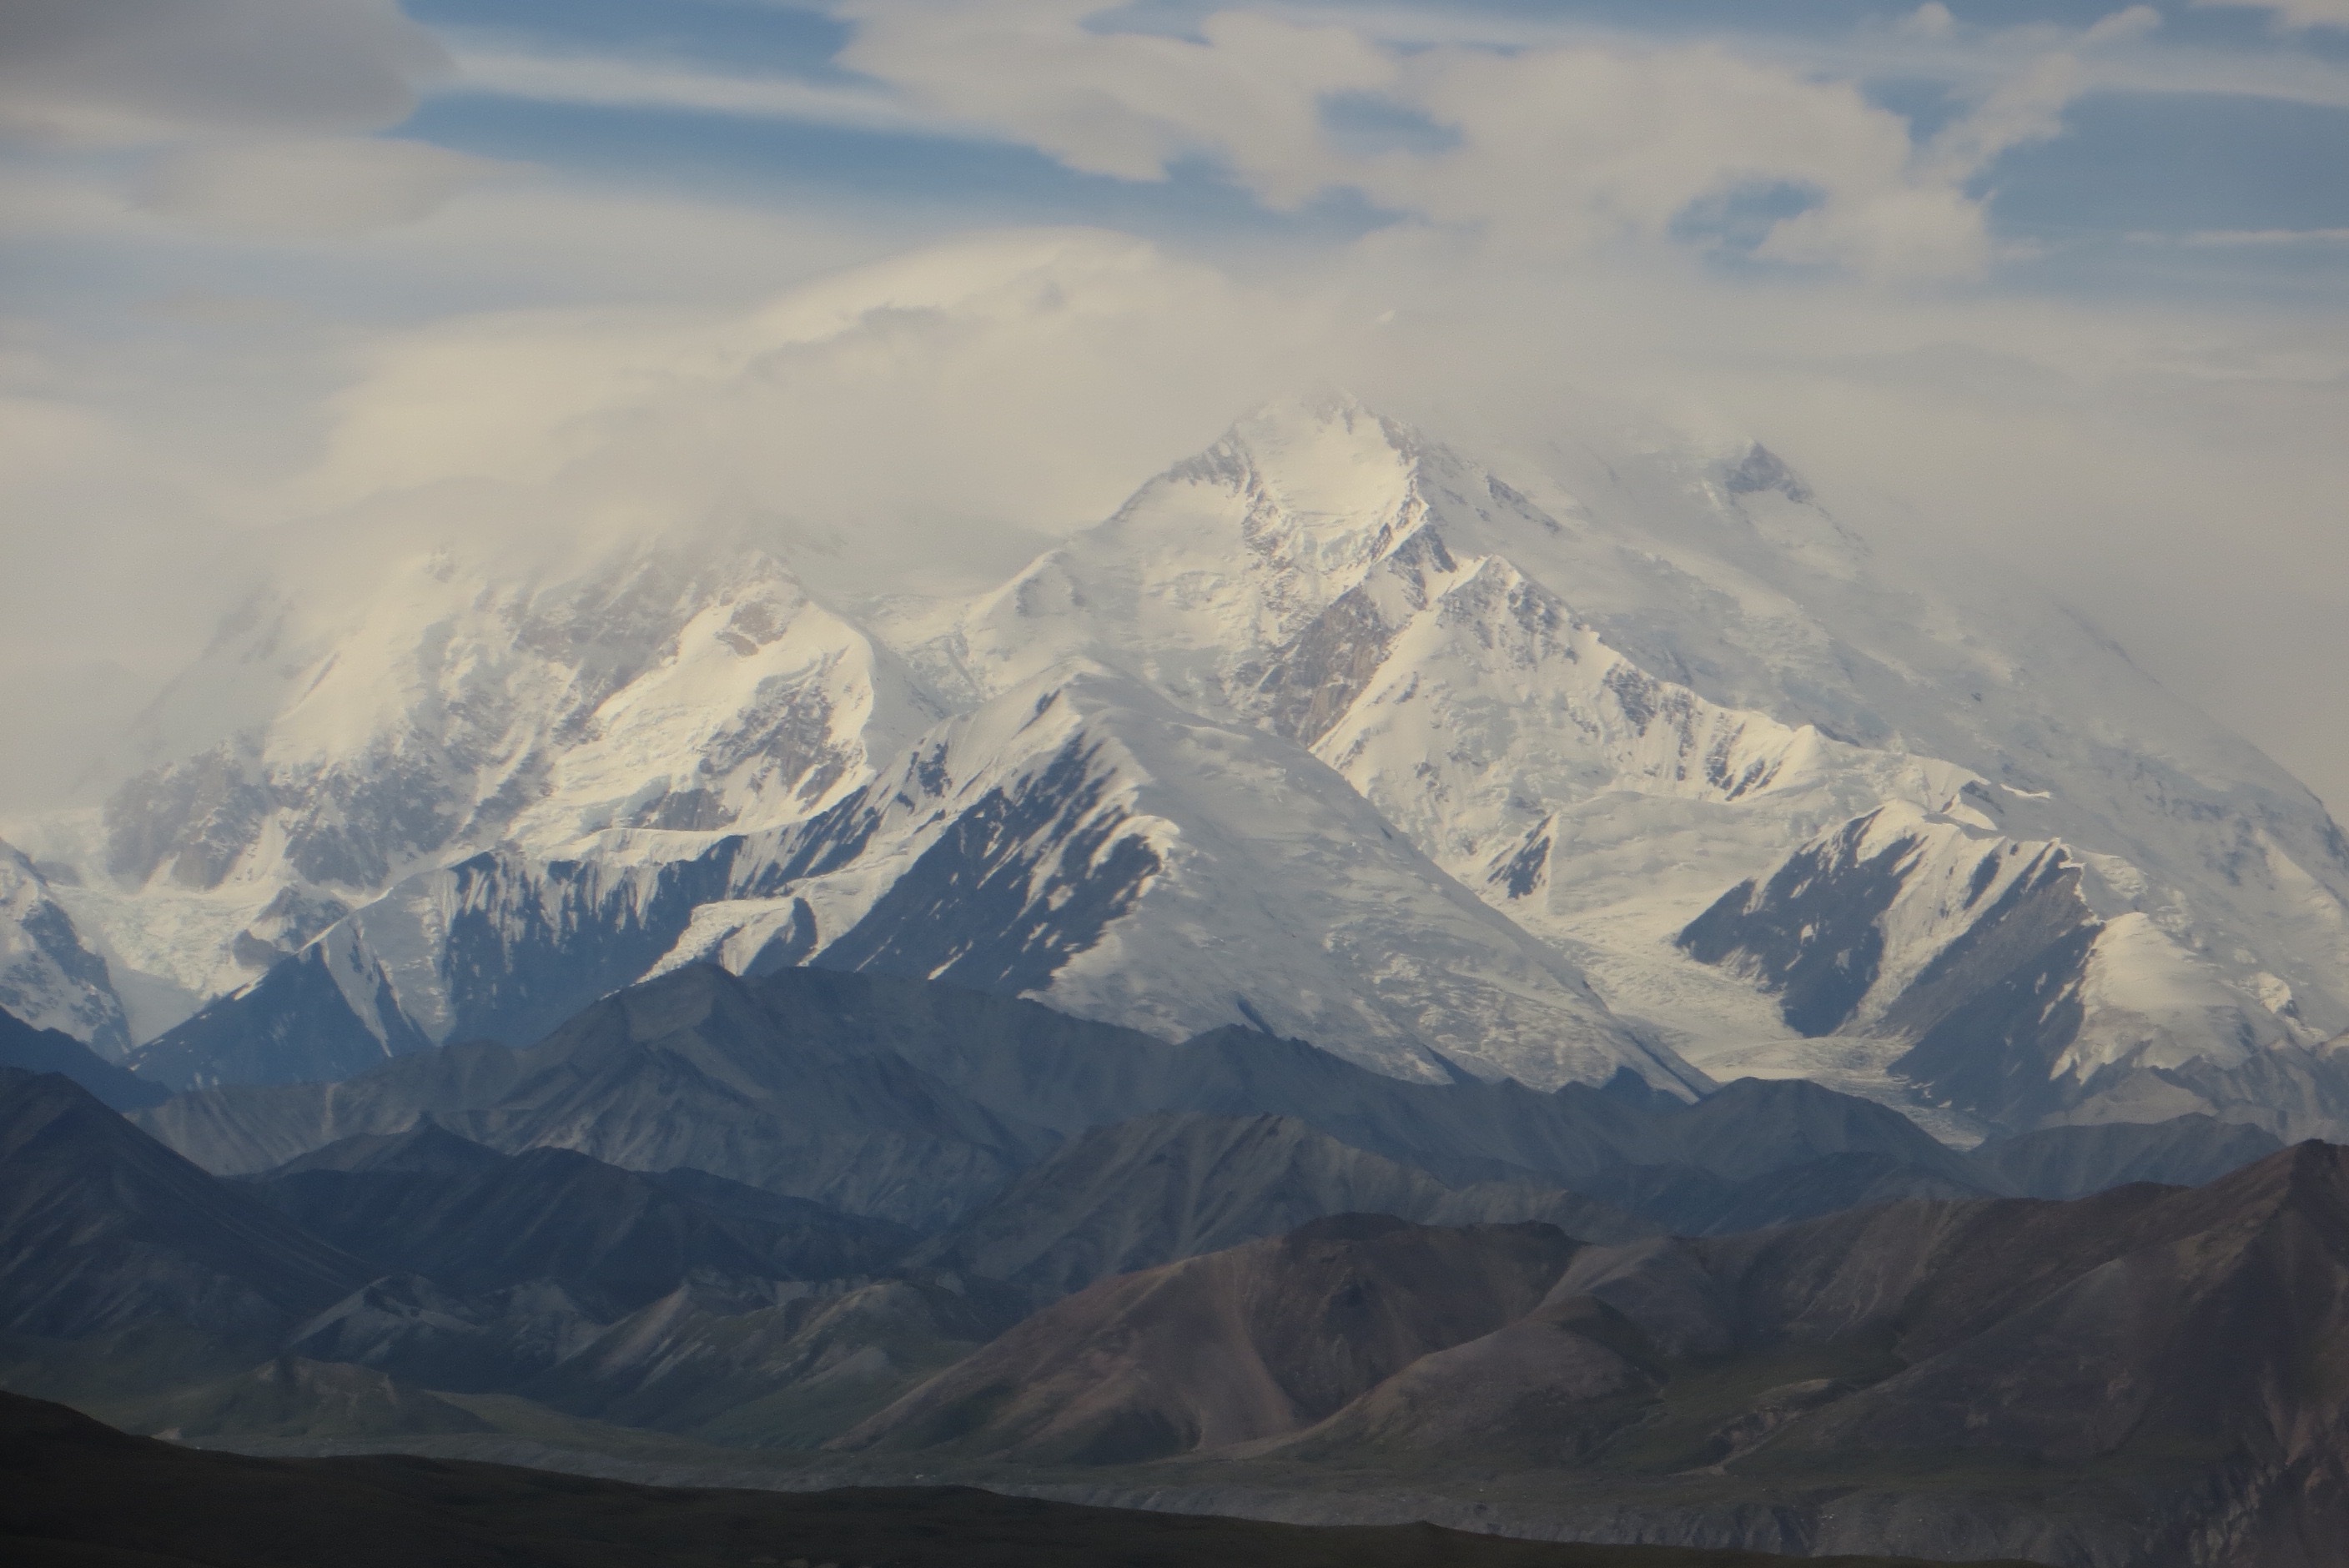
landscape, nature, wilderness, mountain, snow, cloud, morning, hill, peak, valley, mountain range, park, weather, ridge, summit, national, alps, plateau, fell, alaska, denali, landform, mckinley, mountain pass, geographical feature, atmospheric phenomenon, mountainous landforms